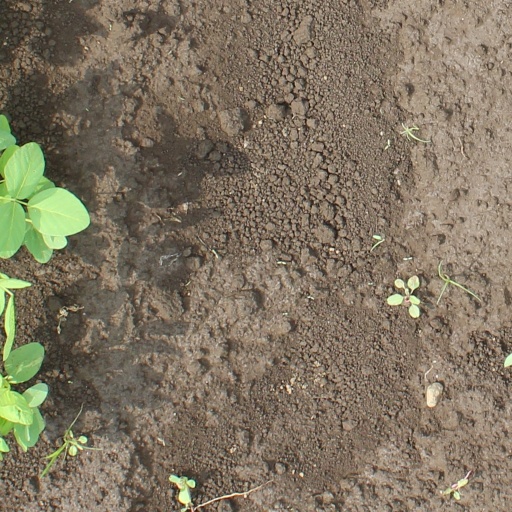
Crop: soybean